List of largest optical telescopes in the 20th century

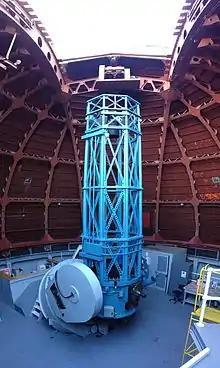
"The 60-inch telescope, first light in 1908"

The following is a list of the largest optical telescopes in the 20th century, paying special attention to the diameter of the mirror or lens of the telescope's objective, or aperture. Aperture rank currently goes approximately by the usable physical aperture size and not by aperture synthesis, although interferometers attained some of the highest angular resolutions at visible and infrared wavelengths compared to traditional telescopes. Diverging methods of construction and use for reflecting telescopes in that area make comparing synthesized aperture irregular.